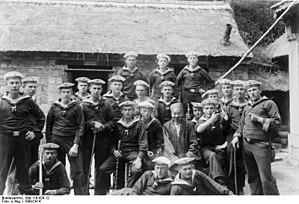
Les Troupes coloniales et indigènes allemandes constituent la force armée chargée de la protection et de la défense de l'Empire colonial allemand entre les années 1890 et 1918. Elles prirent notamment part à la Première Guerre mondiale au terme de laquelle elles disparurent après la défaite militaire de l'Empire allemand et le partage de ses colonies entre les nations alliées.